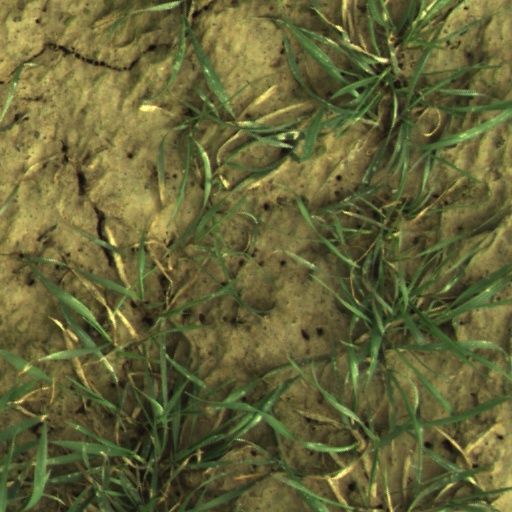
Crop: wheat